Possum Kingdom Lake

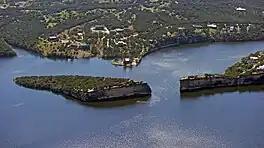

Possum Kingdom Lake (popularly known as P.K.), is a reservoir on the Brazos River located primarily in Palo Pinto County Texas. It was the first water supply reservoir constructed in the Brazos River basin. The lake has an area of approximately with of shoreline. It holds of water with available for water supply.